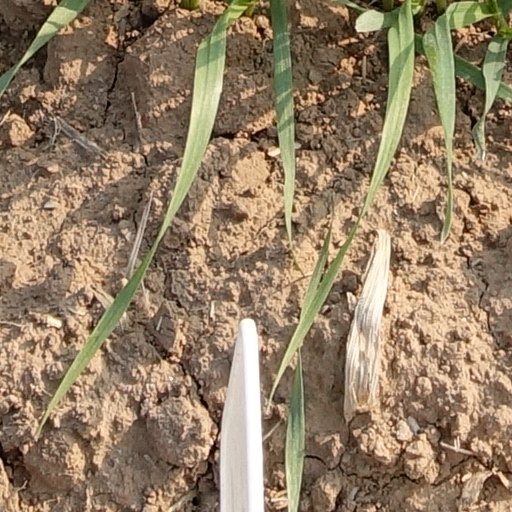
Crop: wheat